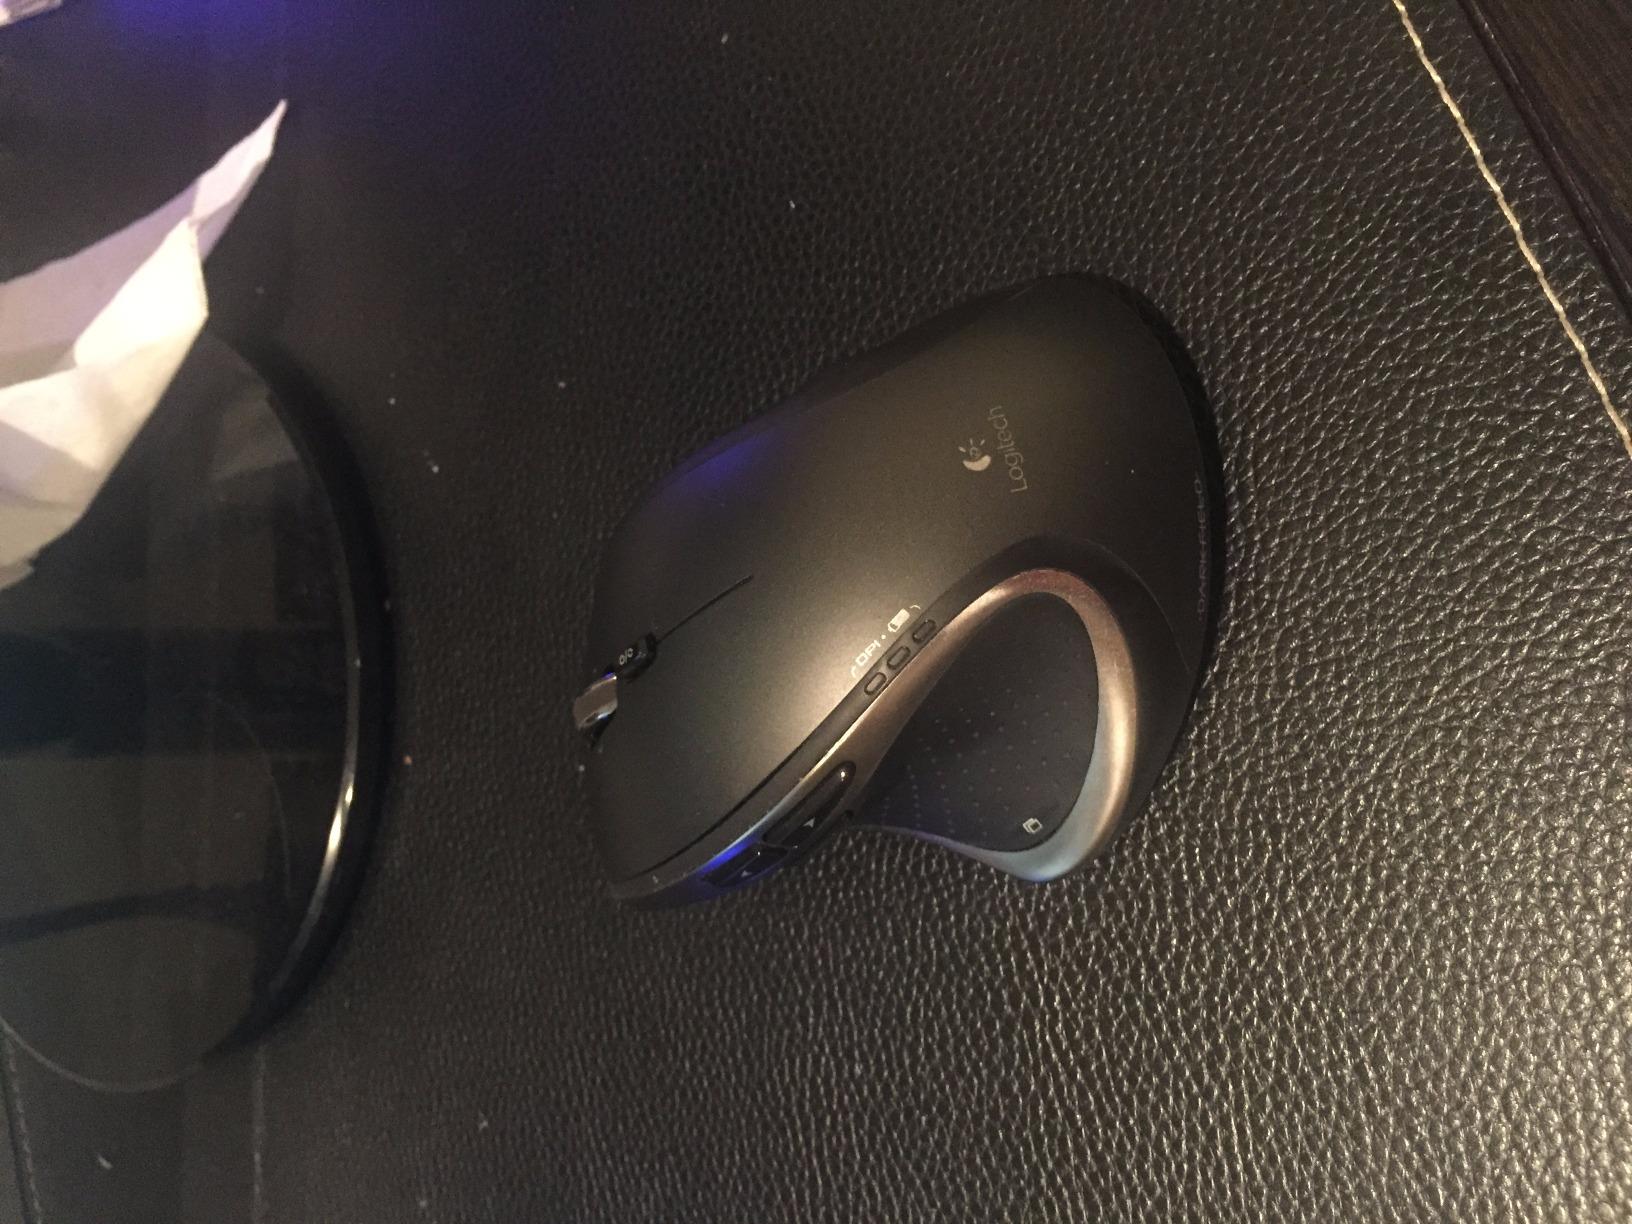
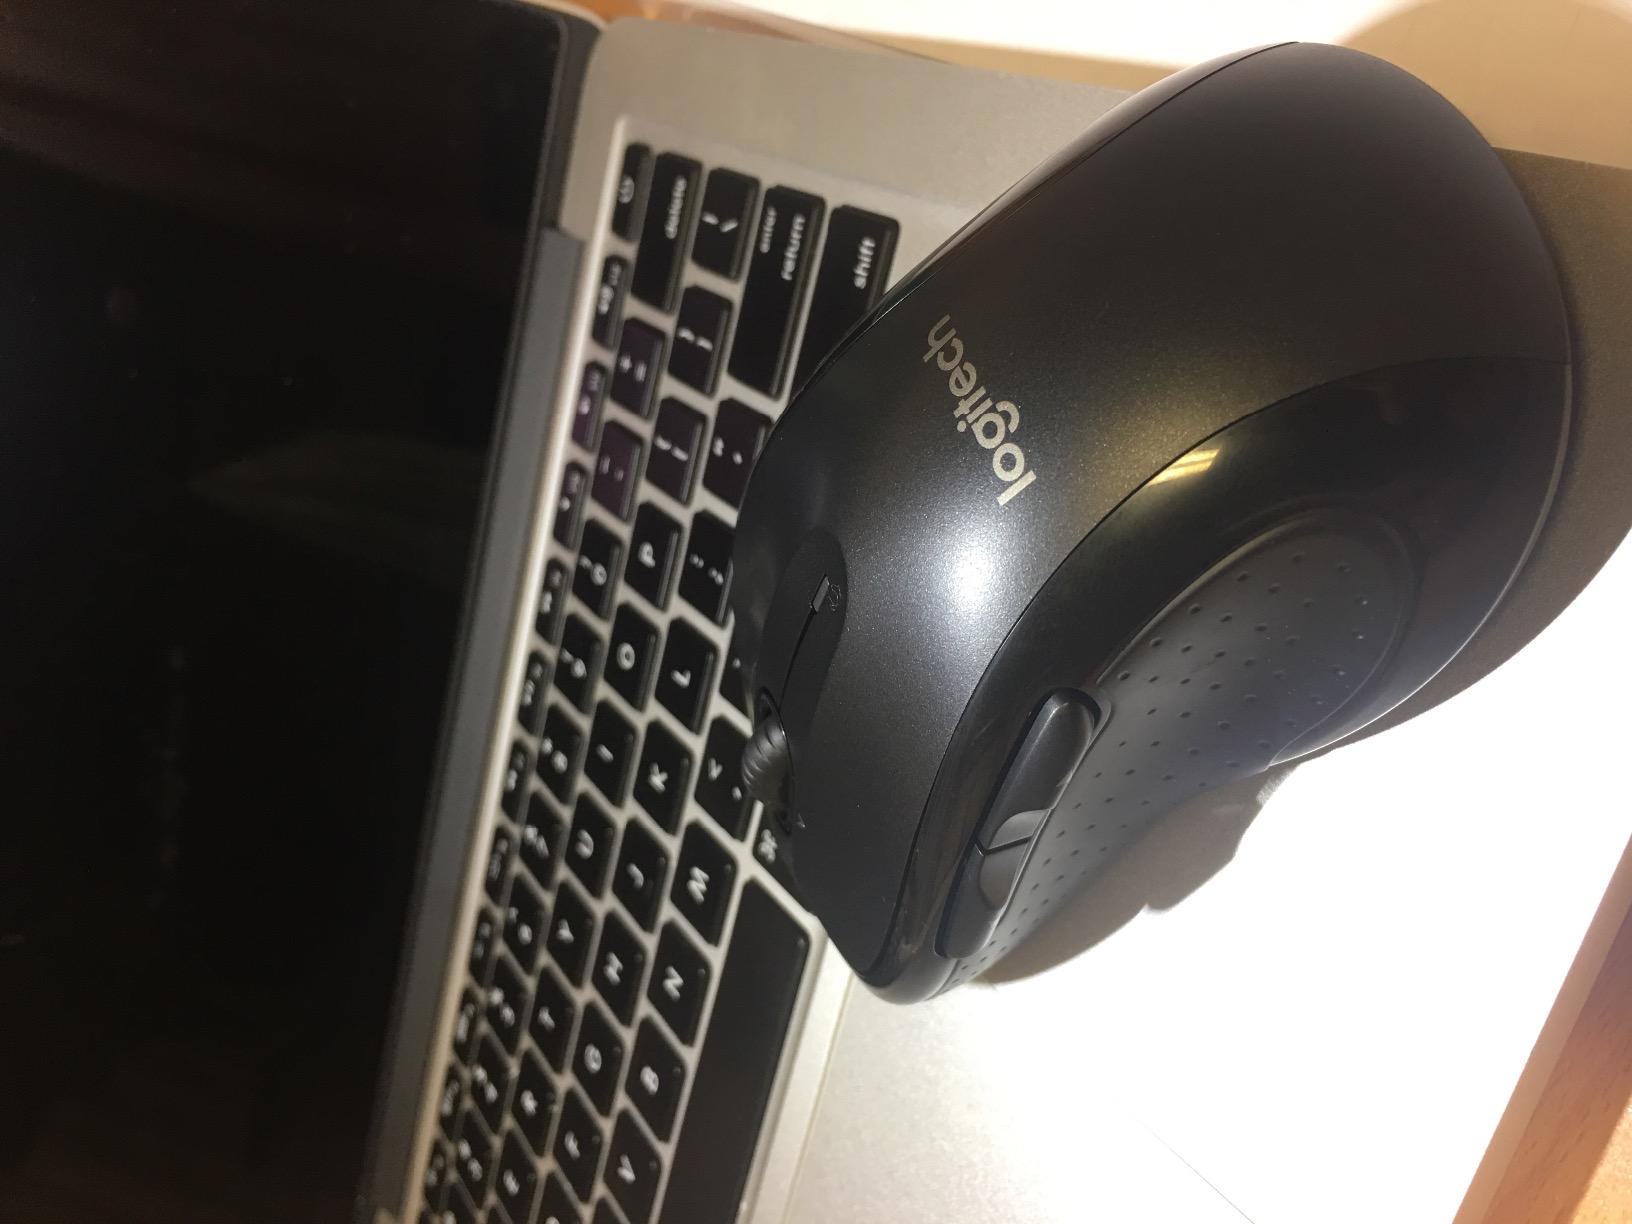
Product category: mouse
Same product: no